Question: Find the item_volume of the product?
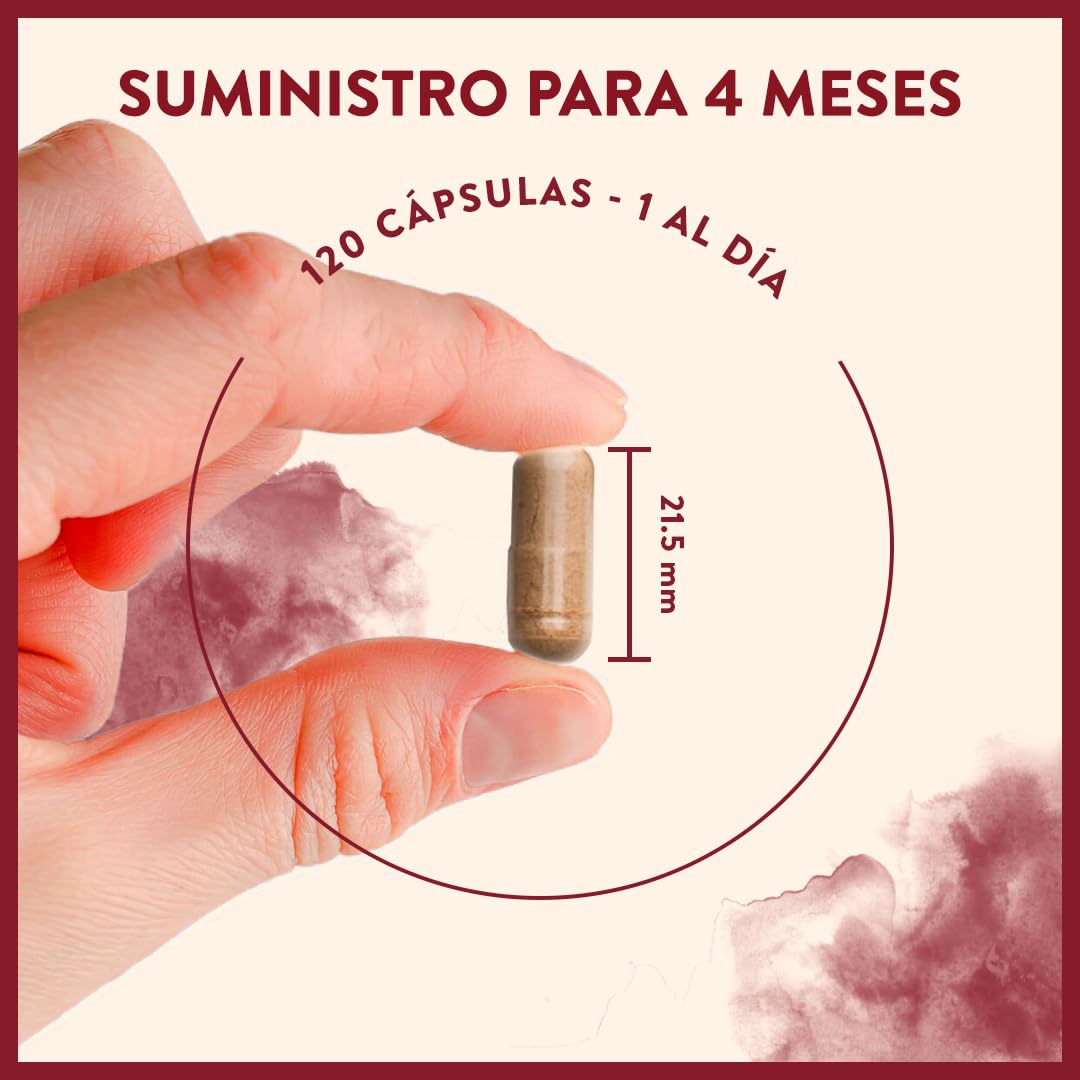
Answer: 1.0 gallon